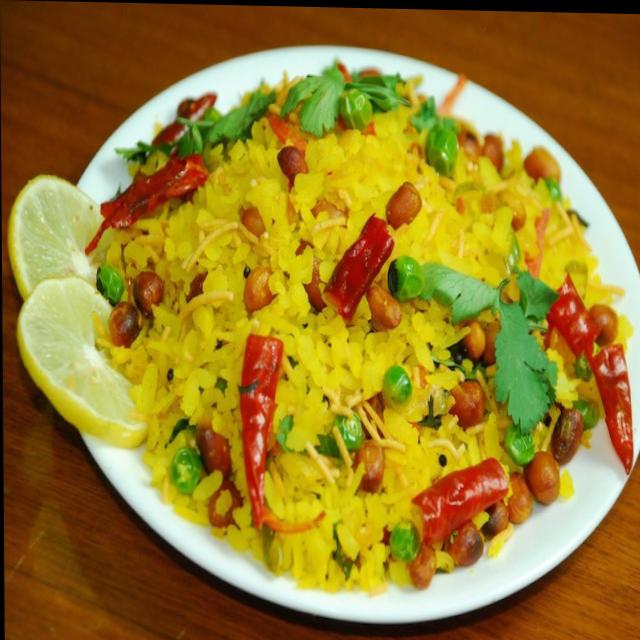
Dish: poha